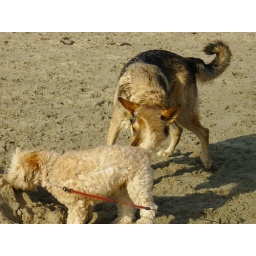
Took Star and Baby to dog beach in Long Beach on Sunday April 20th